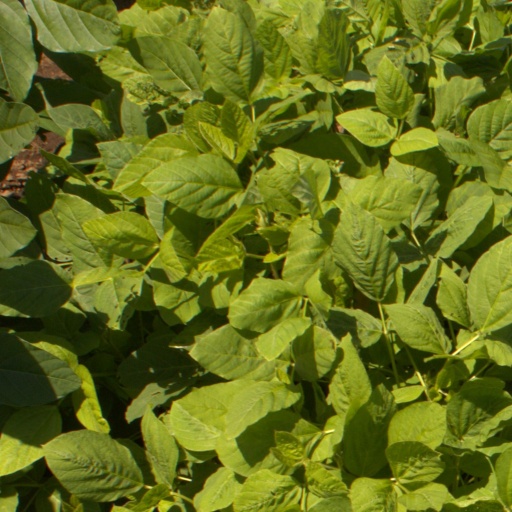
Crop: soybean